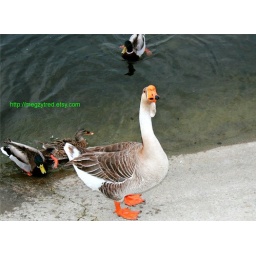
Kind of a cute goose or a duck... he was big anyways, at a lake in Goleta California